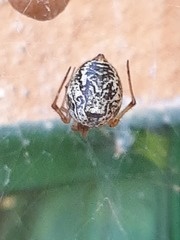
Species: Parasteatoda_tepidariorum